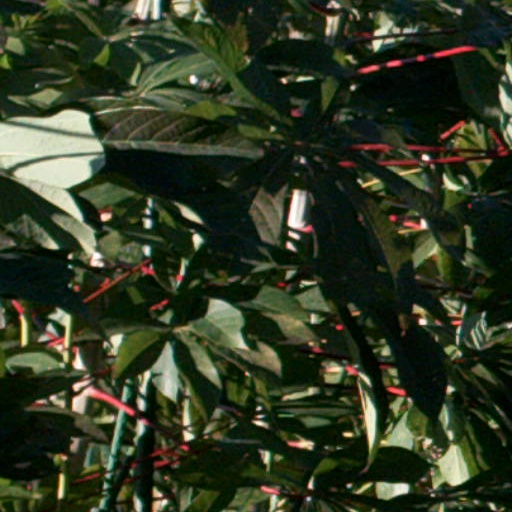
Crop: cassava